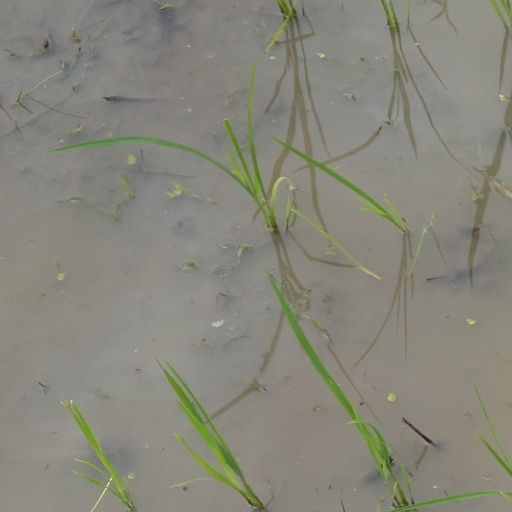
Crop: rice